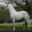
Label: horse